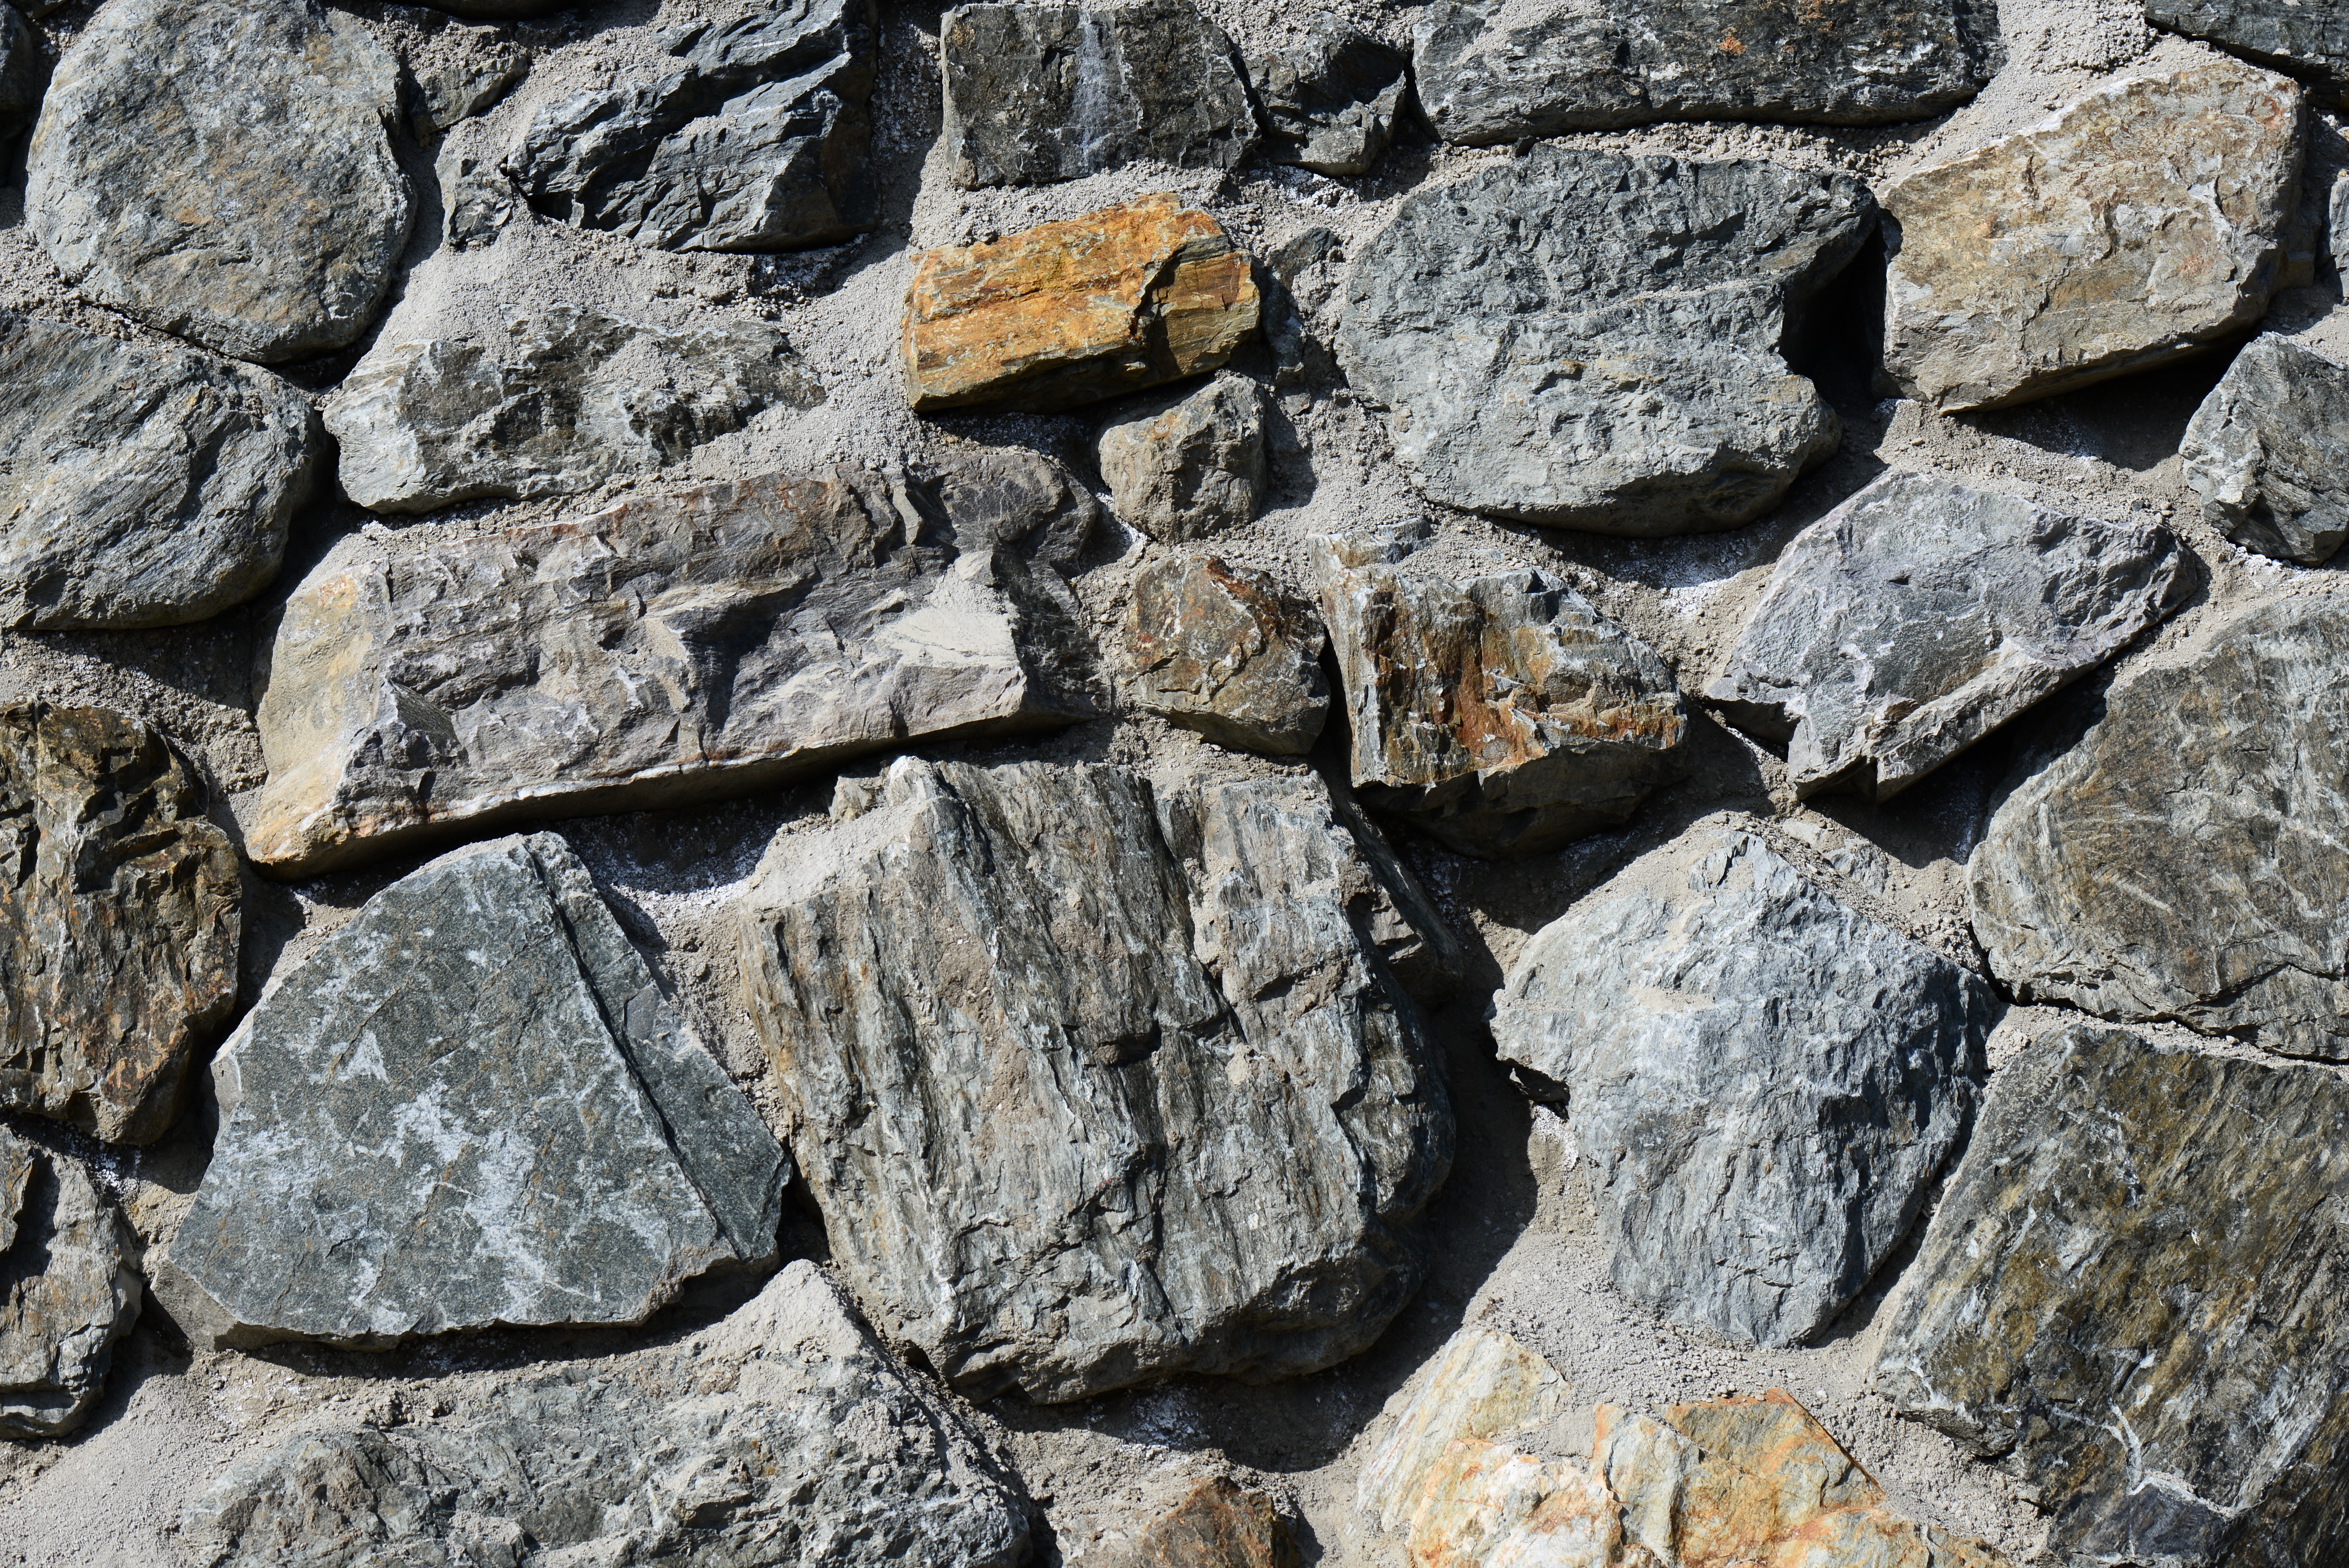
rock, wood, wall, formation, soil, stone wall, material, stones, rubble, background, geology, boulder, bedrock, flooring